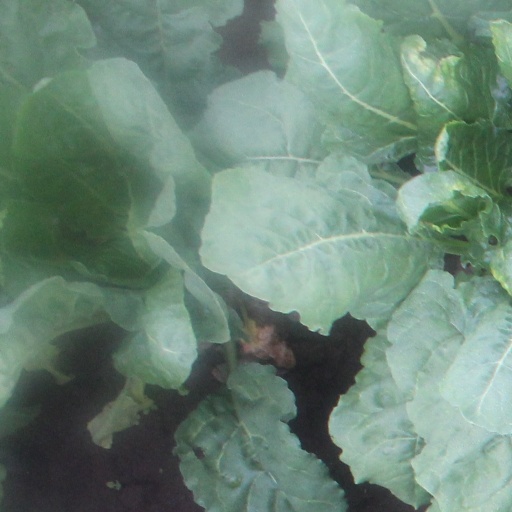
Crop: sugar beet